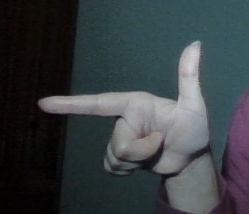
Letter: yaa